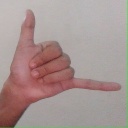
अक्षर: द